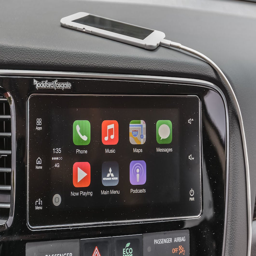
looks like this is food may get to producing an entire autonomous vehicle , unlike internet publishing and broadcasting and web search portals business .